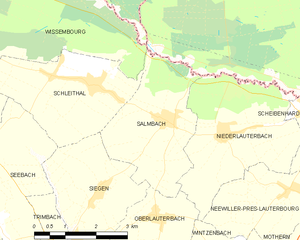
Carte des communes françaises